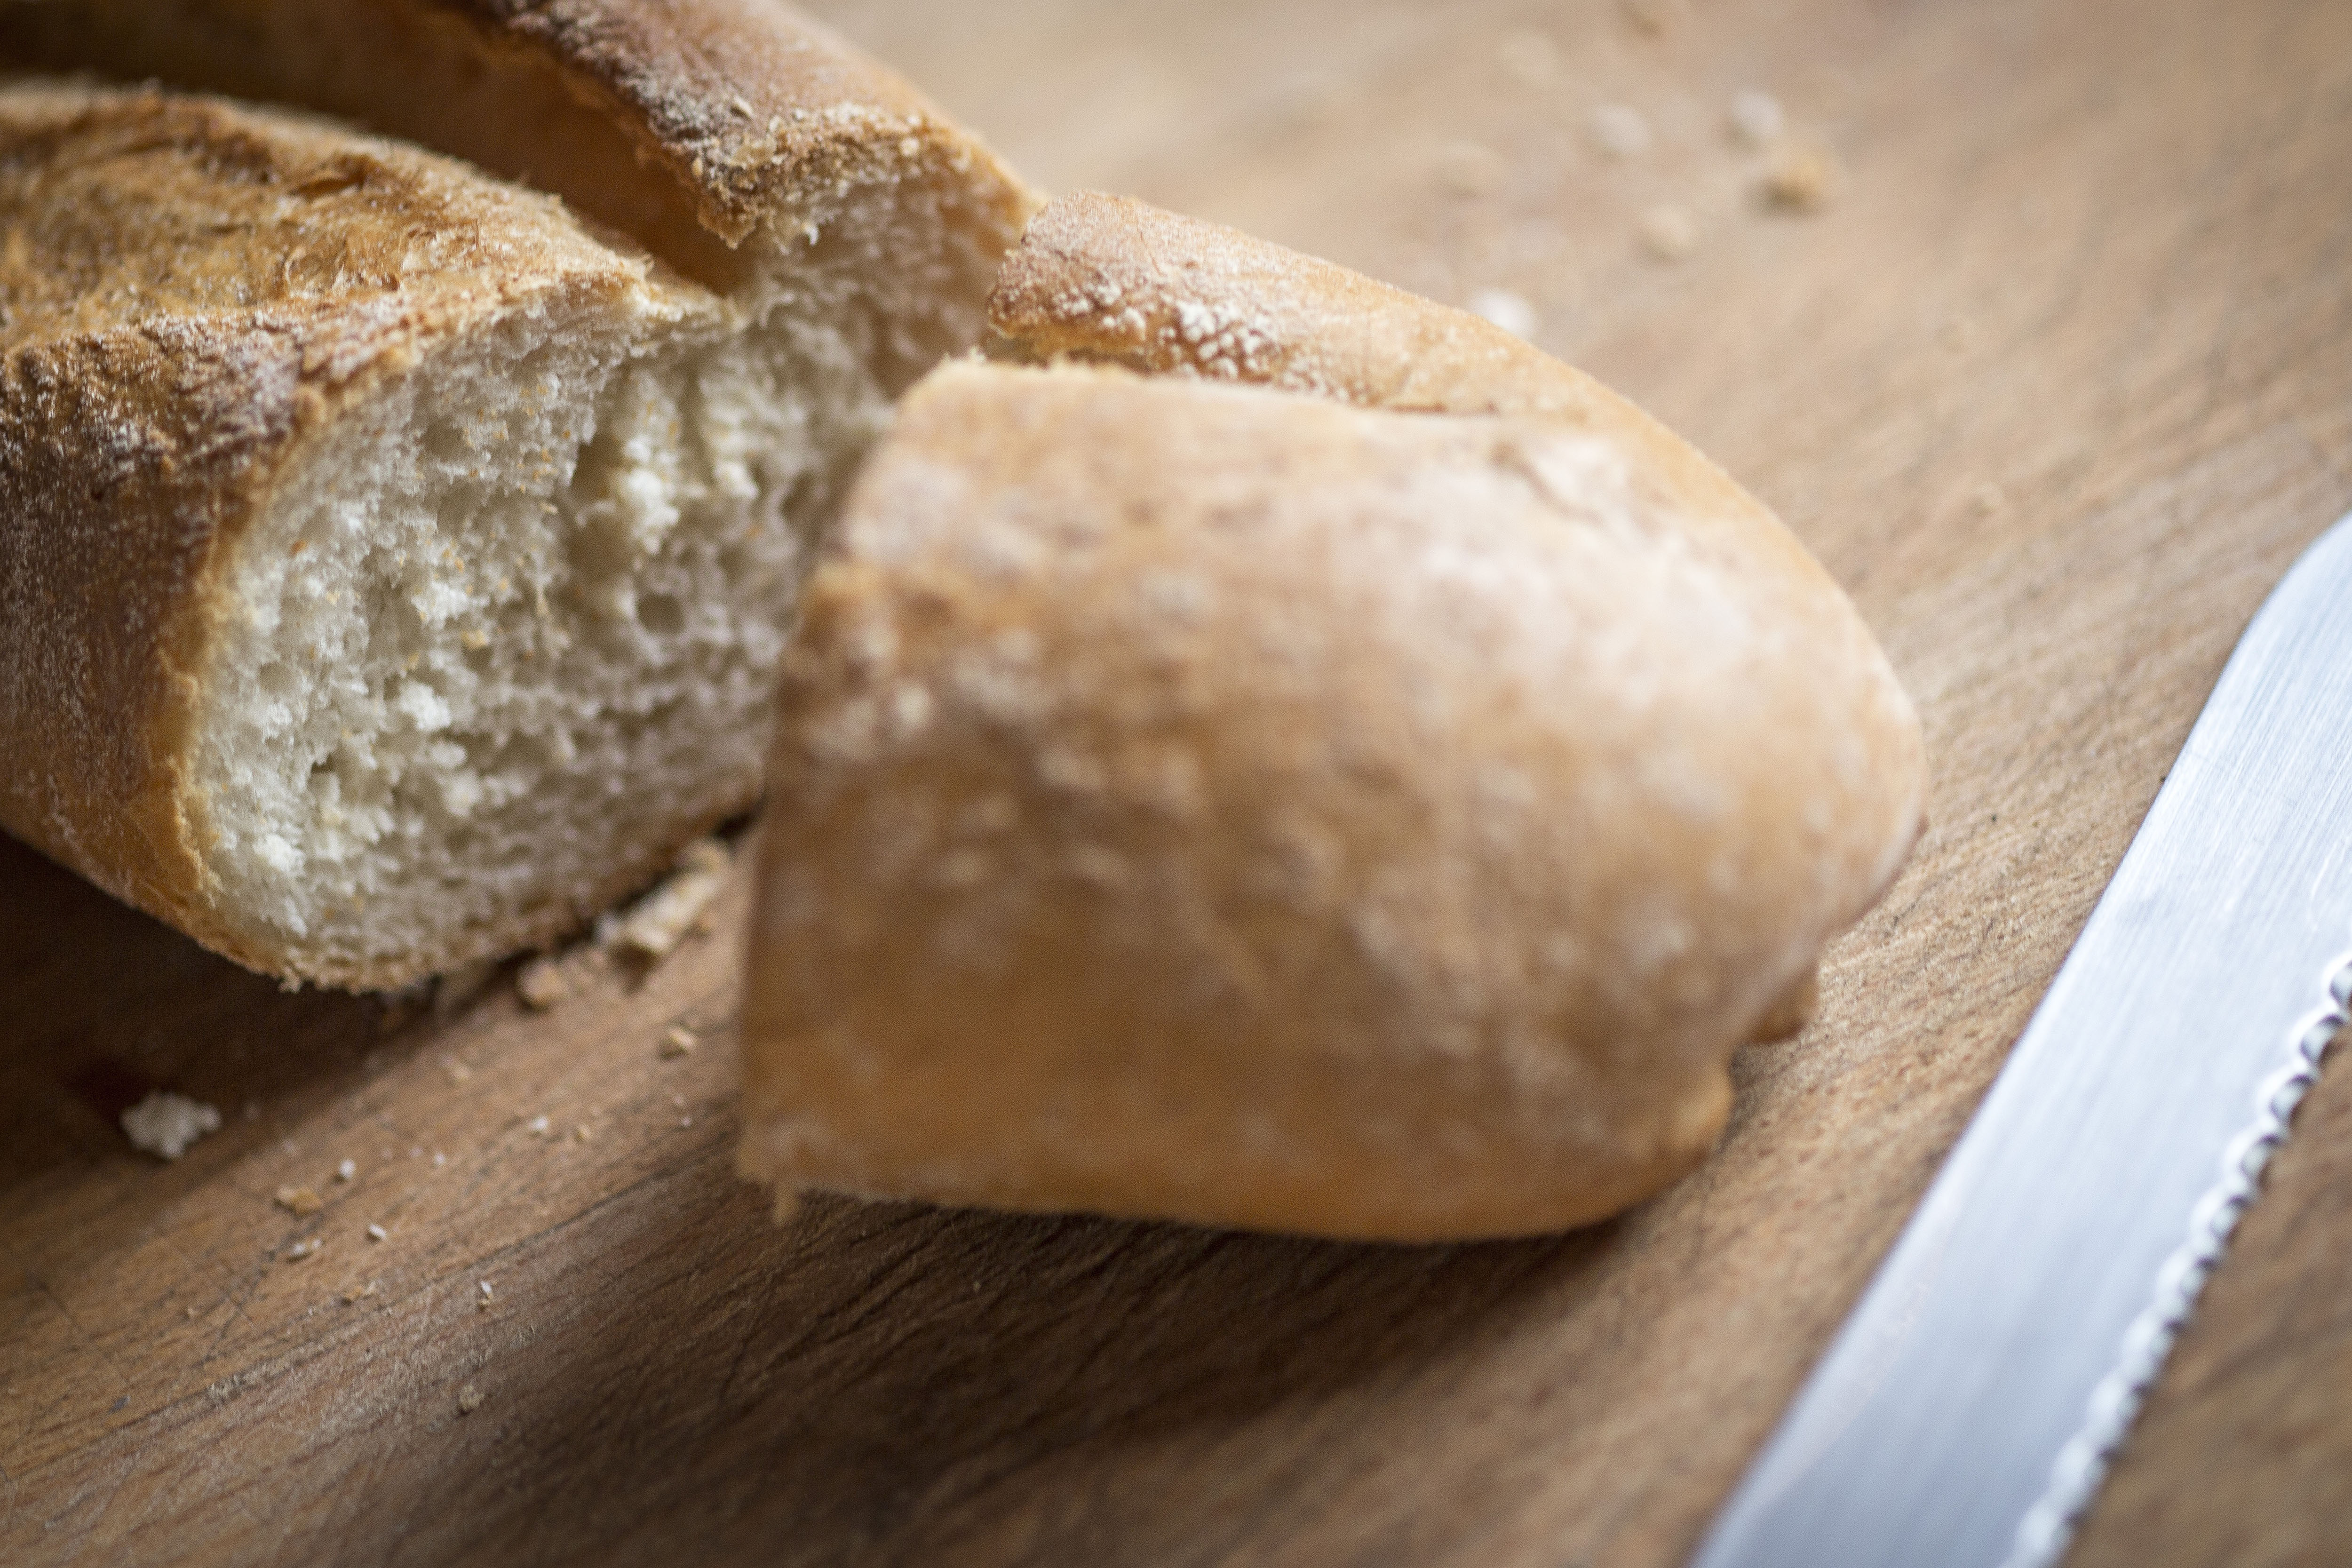
food, dish, gluten, ingredient, bread, cuisine, hard dough bread, sourdough, ciabatta, baked goods, baguette, soda bread, bun, baking, produce, whole wheat bread, potato bread, bread roll, whole grain